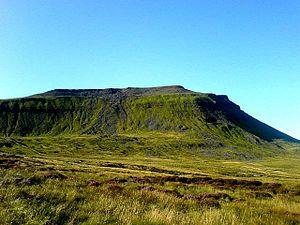
Les Yorkshire Dales sont une région d'Angleterre ainsi que le nom d'un parc national anglais qui s'étend sur les comtés de Yorkshire du Nord et de Cumbria. Dale se traduit en français par « vallée » ou « vallon ». Son symbole est le mouton swaledale.